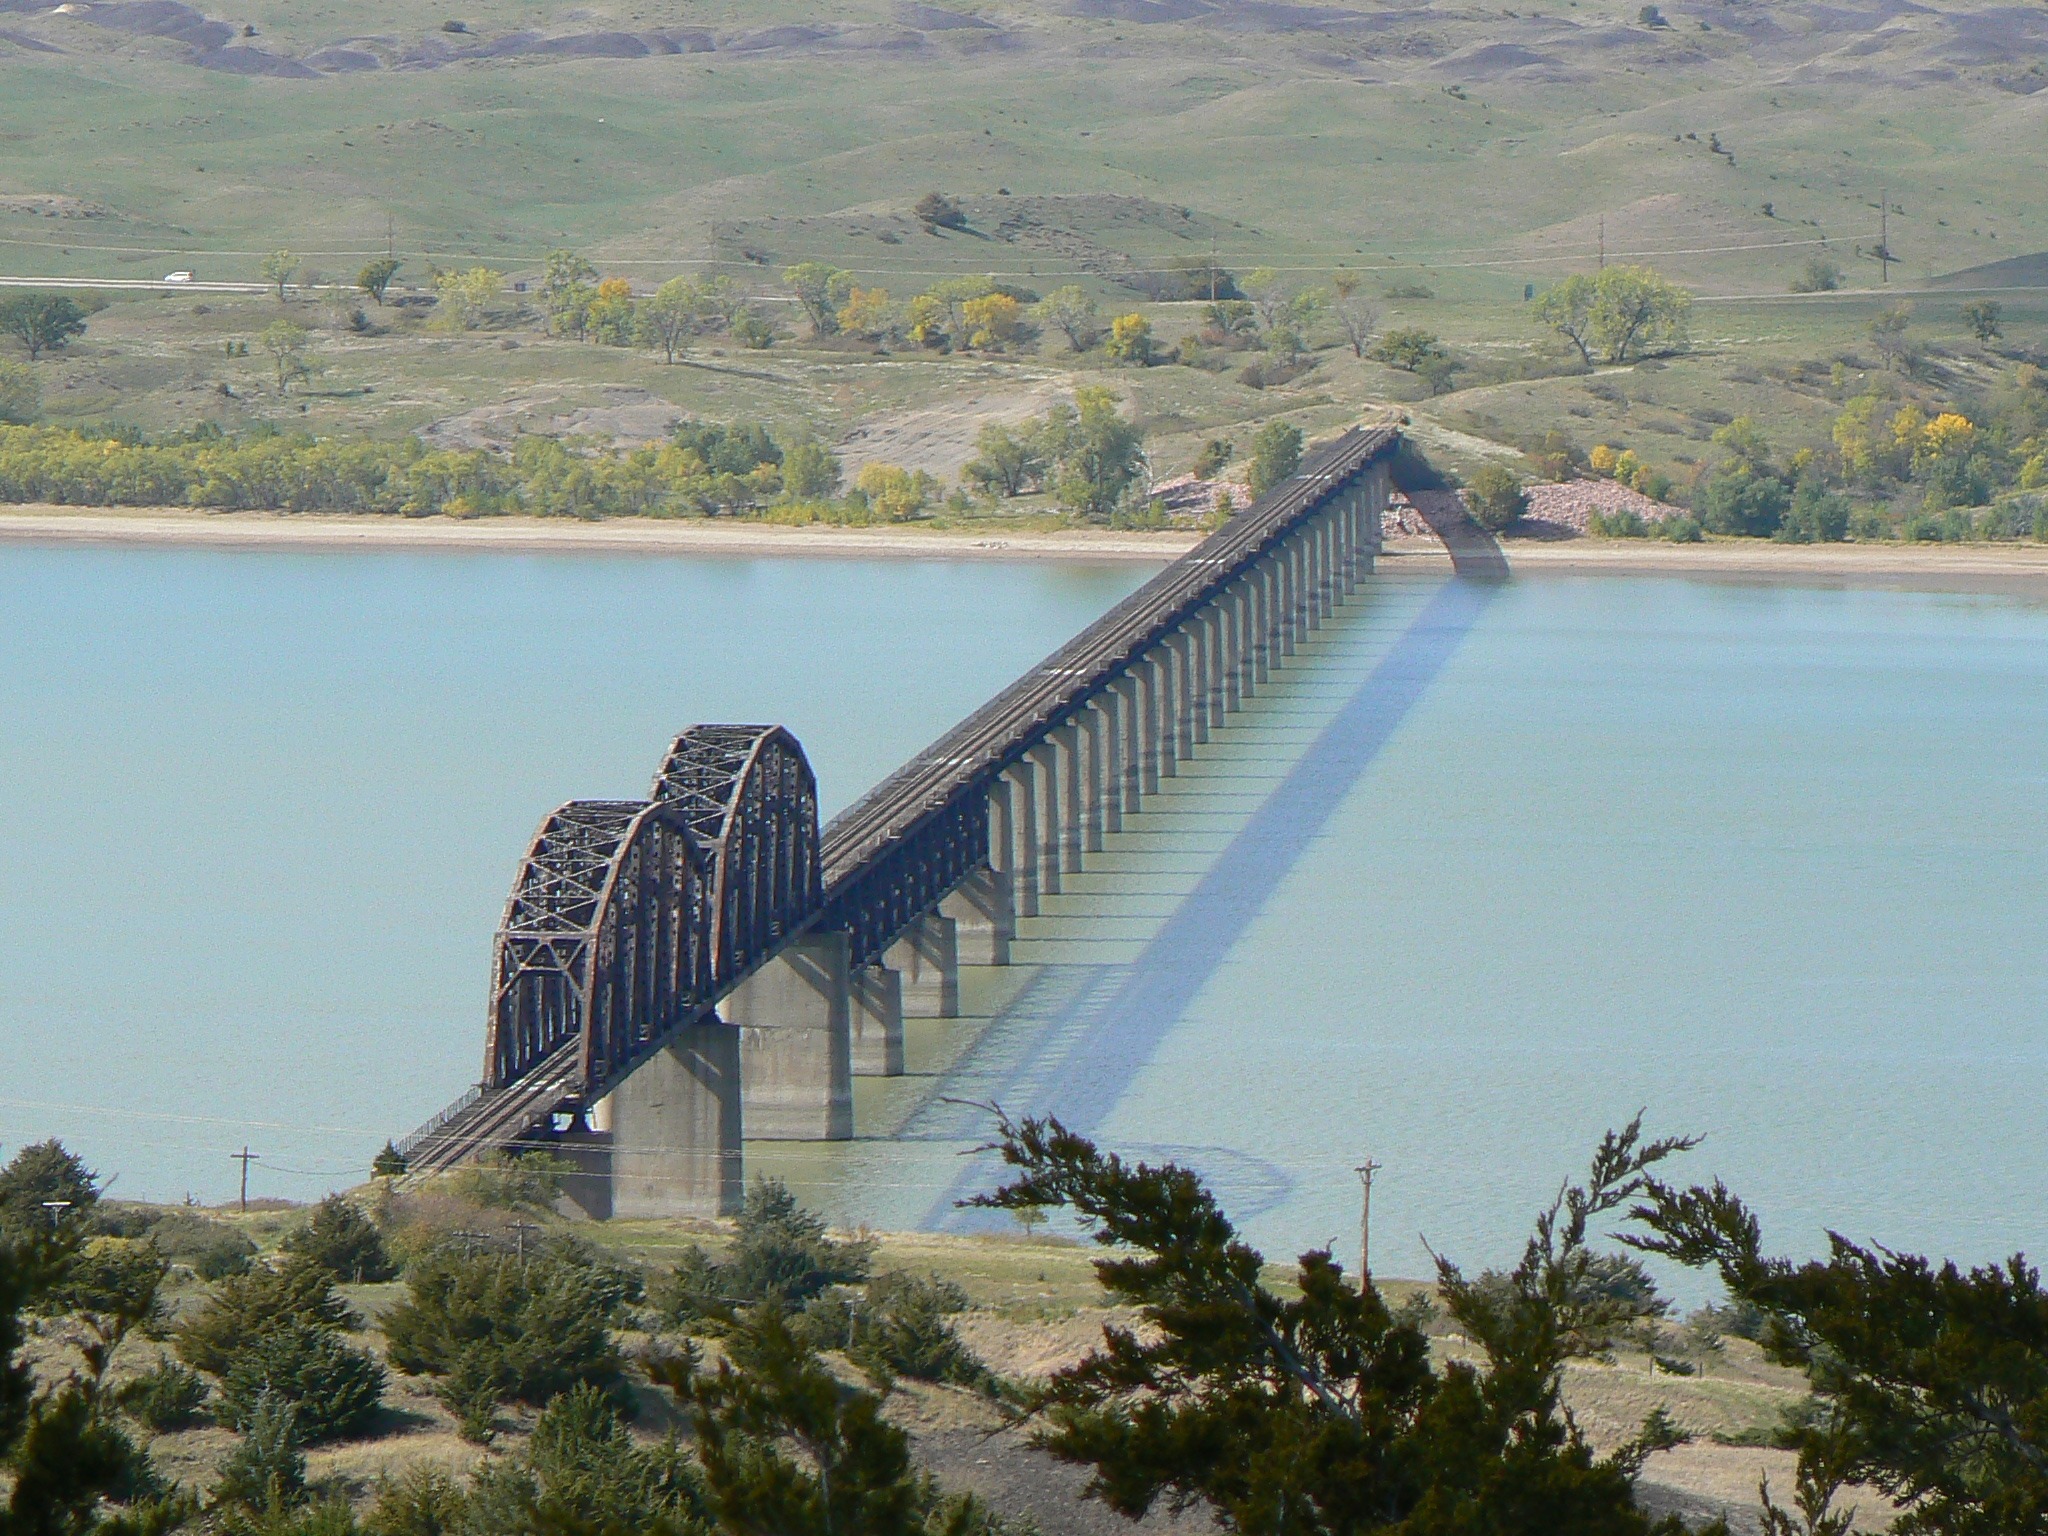
road, bridge, crossing, highway, river, overpass, travel, journey, bay, dam, reservoir, trip, route, expressway, roadway, infrastructure, connection, destination, junction, architectural, motorway, south dakota, arch bridge, nonbuilding structure, tressel